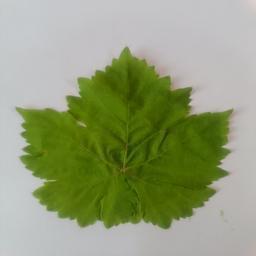
Label: Healthy Leaves